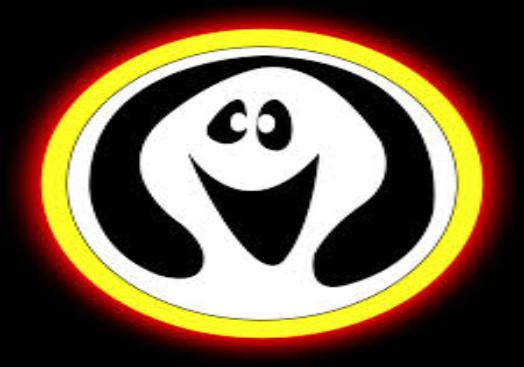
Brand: Ghostbusters
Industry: Leisure